Potsdam

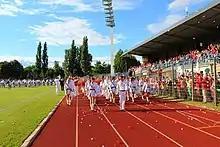
People at the Fanfarenzug

Between 1815 and 1945, the city of Potsdam served as capital of the. The "Regierungsbezirk" encompassed the former districts of Uckermark, the Mark of Priegnitz, and the greater part of the Middle March. It was situated between Mecklenburg and the Province of Pomerania on the north, and the Province of Saxony on the south and west (Berlin, with a small surrounding district, was an urban governorate and enclave within the governorate of Potsdam between 1815 and 1822, then it merged as urban district into the governorate only to be disentangled again from Potsdam governorate in 1875, becoming a distinct province-like entity on 1 April 1881). Towards the north west the governorate was bounded by the rivers Elbe and the Havel, and on the north east by the Oder. The south eastern boundary was to the neighbouring governorate of Frankfurt (Oder). About 500,000 inhabitants lived in the Potsdam governorate, which covered an area of about , divided into thirteen rural districts, partially named after their capitals: